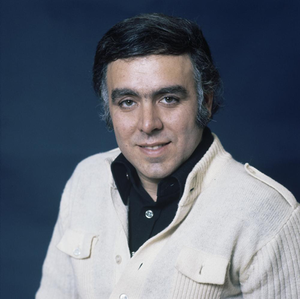
Carlos Alberto Ascenção de Almeida, plus connu comme Carlos do Carmo, est un chanteur portugais de fado.